Beijing Air and Space Museum

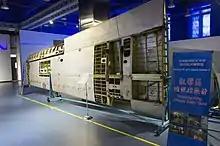
Aircraft wing with internal structure exposed and a sign reads "teaching area"

In 1985, the Beijing Aviation Museum was founded as part of the university of Aeronautics and Astronautics; in 1986, it was officially opened to the public. The mission of the museum is "to support the teaching and popularize the scientific and technical knowledge of aviation."